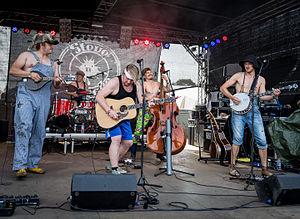
Steve 'N' Seagulls est un groupe de country finlandais, qui reprend en version bluegrass des chansons de genre principalement hard rock ou heavy metal.